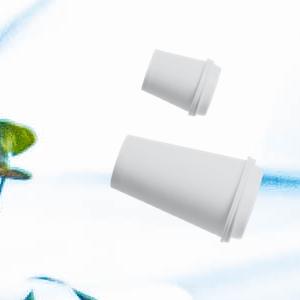
Label: cups